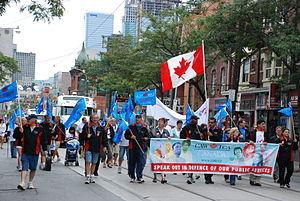
La fête du Travail est le nom de plusieurs fêtes qui furent instituées à partir du XVIIIᵉ siècle pour célébrer les réalisations des travailleurs.